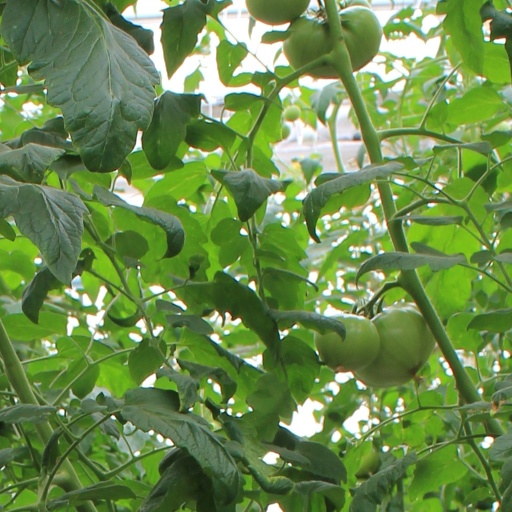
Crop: tomato